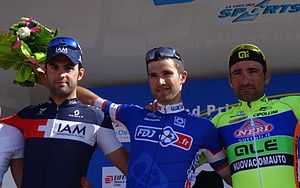
Grand Prix de Denain
2014 : Matteo Pelucchi (2), Nacer Bouhanni (1), Francesco Chicchi (3).
Grand Prix de Denain er et fransk endagsløb i landevejscykling som afholdes i Denain i Nordfrankrig. Løbet blev første gang arrangeret i 1959. Løbet er en del af UCI ProSeries og er klassificeret med 1.Pro.